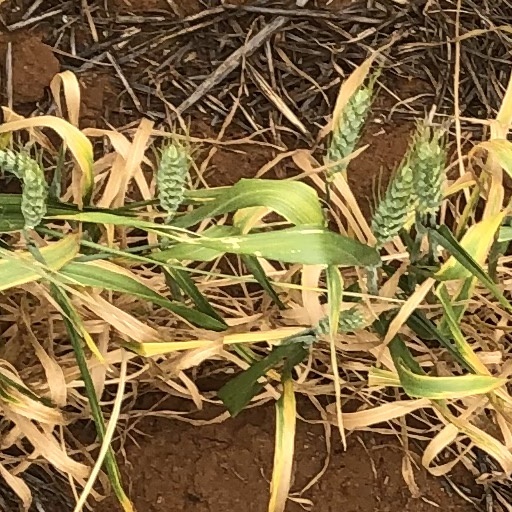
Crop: wheat